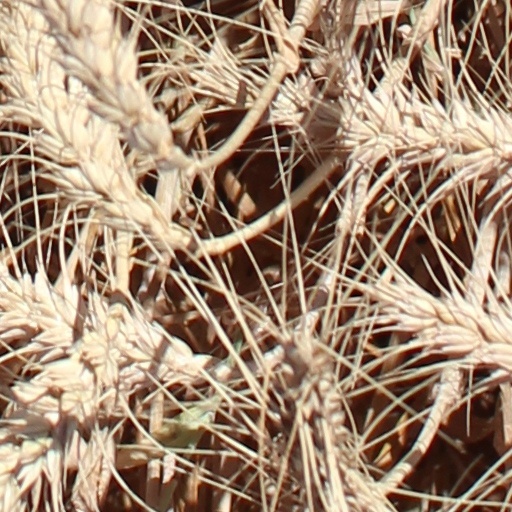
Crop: wheat